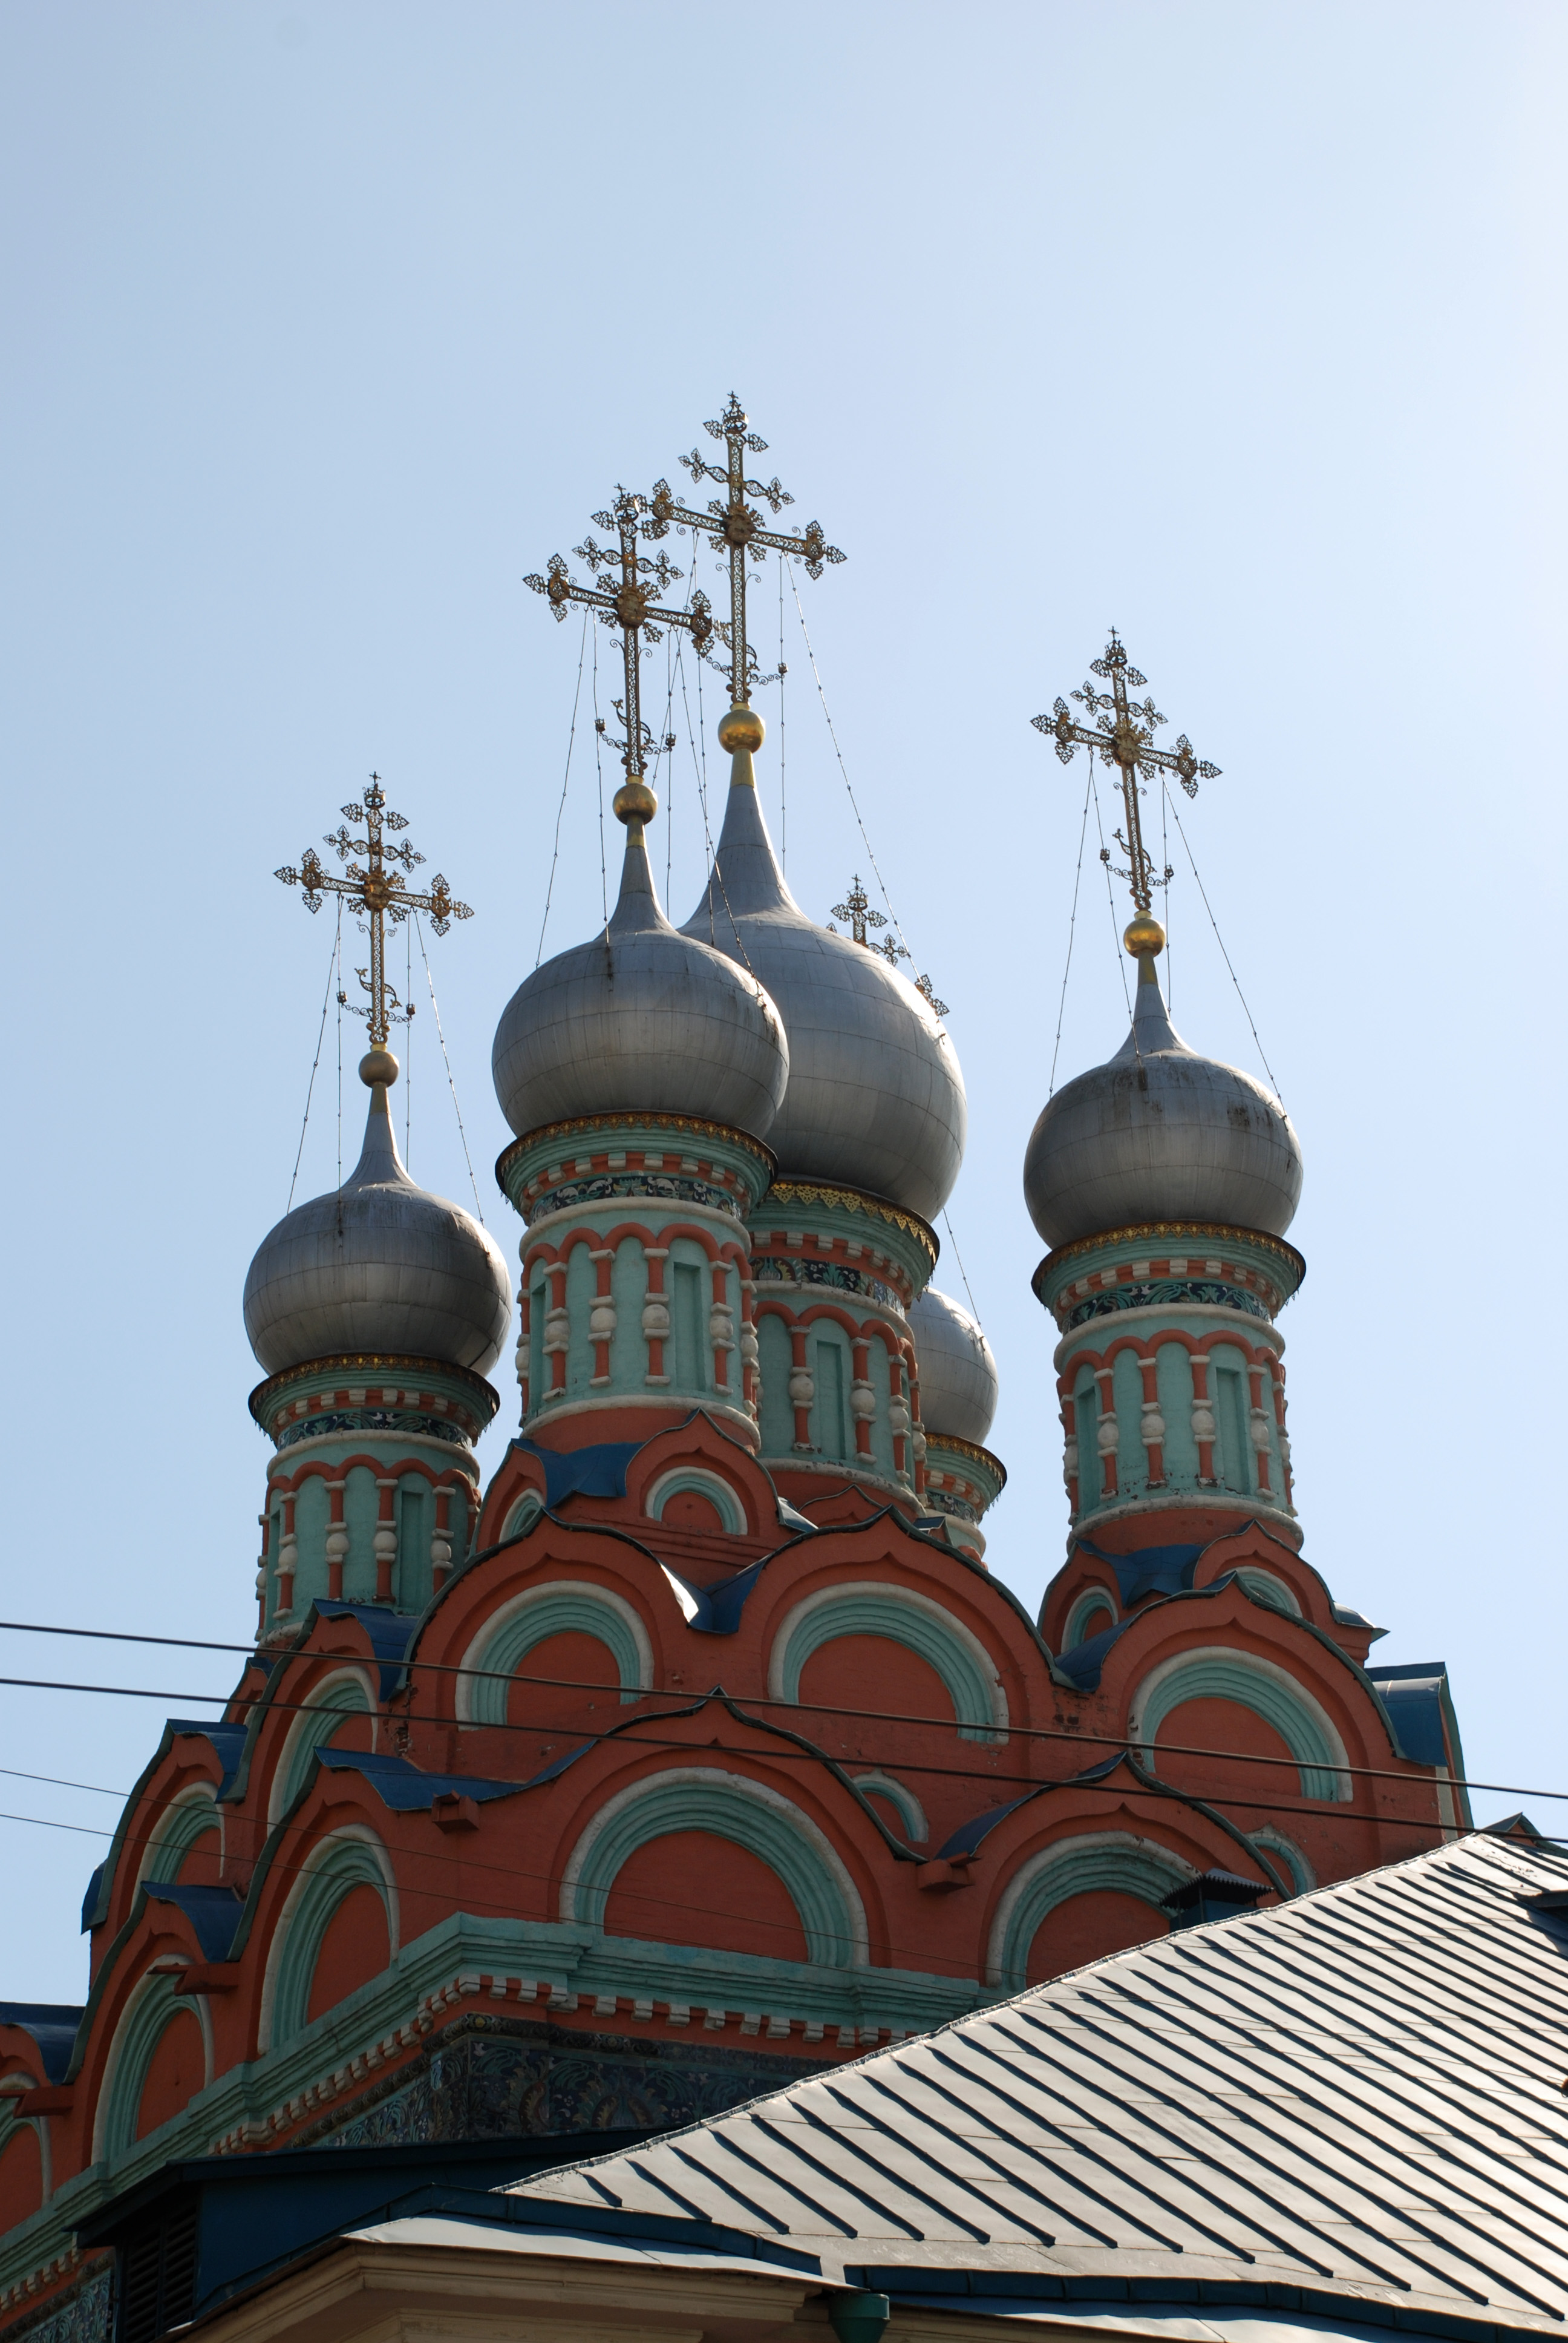
building, city, cityscape, tower, landmark, nikon, place of worship, cool image, temple, spire, steeple, moscow, dome, russia, d80, cityscapes, flickrdiamond, mywinners, moskau, cities, nikond80, moscou, goldstaraward, moscu, hccity